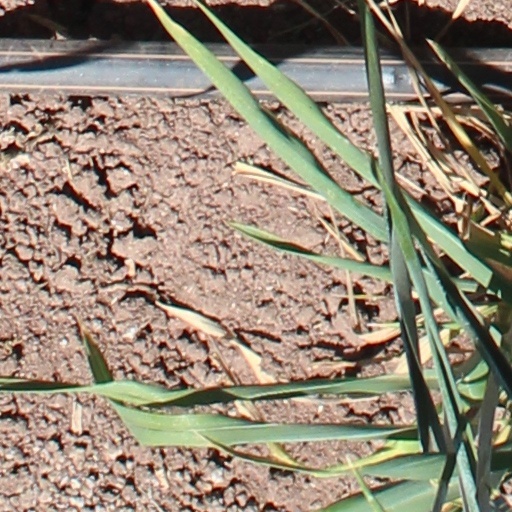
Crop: wheat